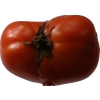
Label: tomato